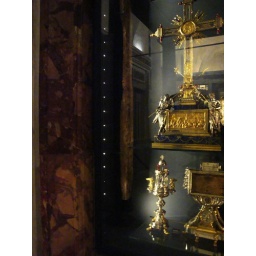
The wooden name plate from Jesus' cross, in a glass cabinet with the other relics